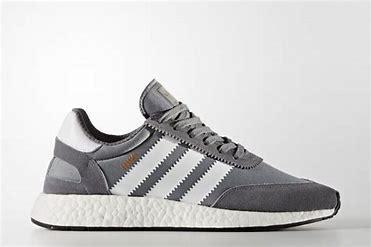
Brand: Adidas
Model: Iniki Runner